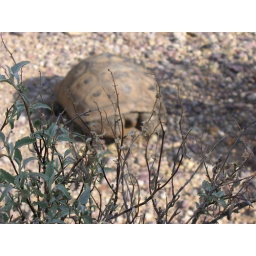
This turtle was in the middle of a bike trail we useThis is a turtle on the middle of the trail This is a turtle on the middle of the trail we ride